Vladimir Horowitz

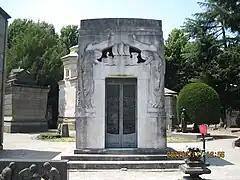
Vladimir Horowitz is buried in the Toscanini family tomb in Cimitero Monumentale, Milan, Italy. Photo taken on 2022-07-17.

In 1926, Horowitz performed on several piano rolls at the Welte-Mignon studios in Freiburg, Germany. His first recordings were made in the United States for the Victor Talking Machine Company in 1928. Horowitz's first European-produced recording, made in 1930 by The Gramophone Company/His Master's Voice RCA Victor's UK based affiliate, was of Rachmaninoff's Piano Concerto No. 3 with Albert Coates and the London Symphony Orchestra, the world premiere recording of that piece. Through 1936, Horowitz continued to make recordings in the UK for HMV of solo piano repertoire, including his 1932 account of Liszt's Sonata in B minor. Beginning in 1940, Horowitz's recording activity was again concentrated for RCA Victor in the US. That year, he recorded Brahms Piano Concerto No. 2, and in 1941, the Tchaikovsky Piano Concerto No. 1, both with Toscanini and the NBC Symphony Orchestra. In 1959, RCA Victor issued a live 1943 performance of the Tchaikovsky concerto with Horowitz and Toscanini; generally considered superior to the 1941 studio recording, it was selected for induction into the Grammy Hall of Fame. During Horowitz's second retirement, which began in 1953, he made a series of recordings for RCA Victor in his New York City townhouse, including LPs of Scriabin and Clementi. Horowitz's first stereo recording, issued by RCA Victor in 1959, was devoted to Beethoven piano sonatas.